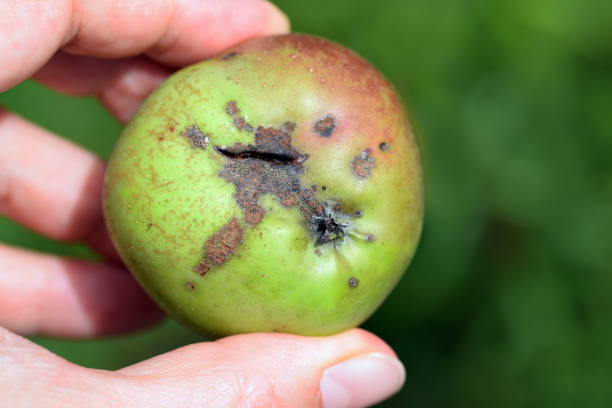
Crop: apple
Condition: scab